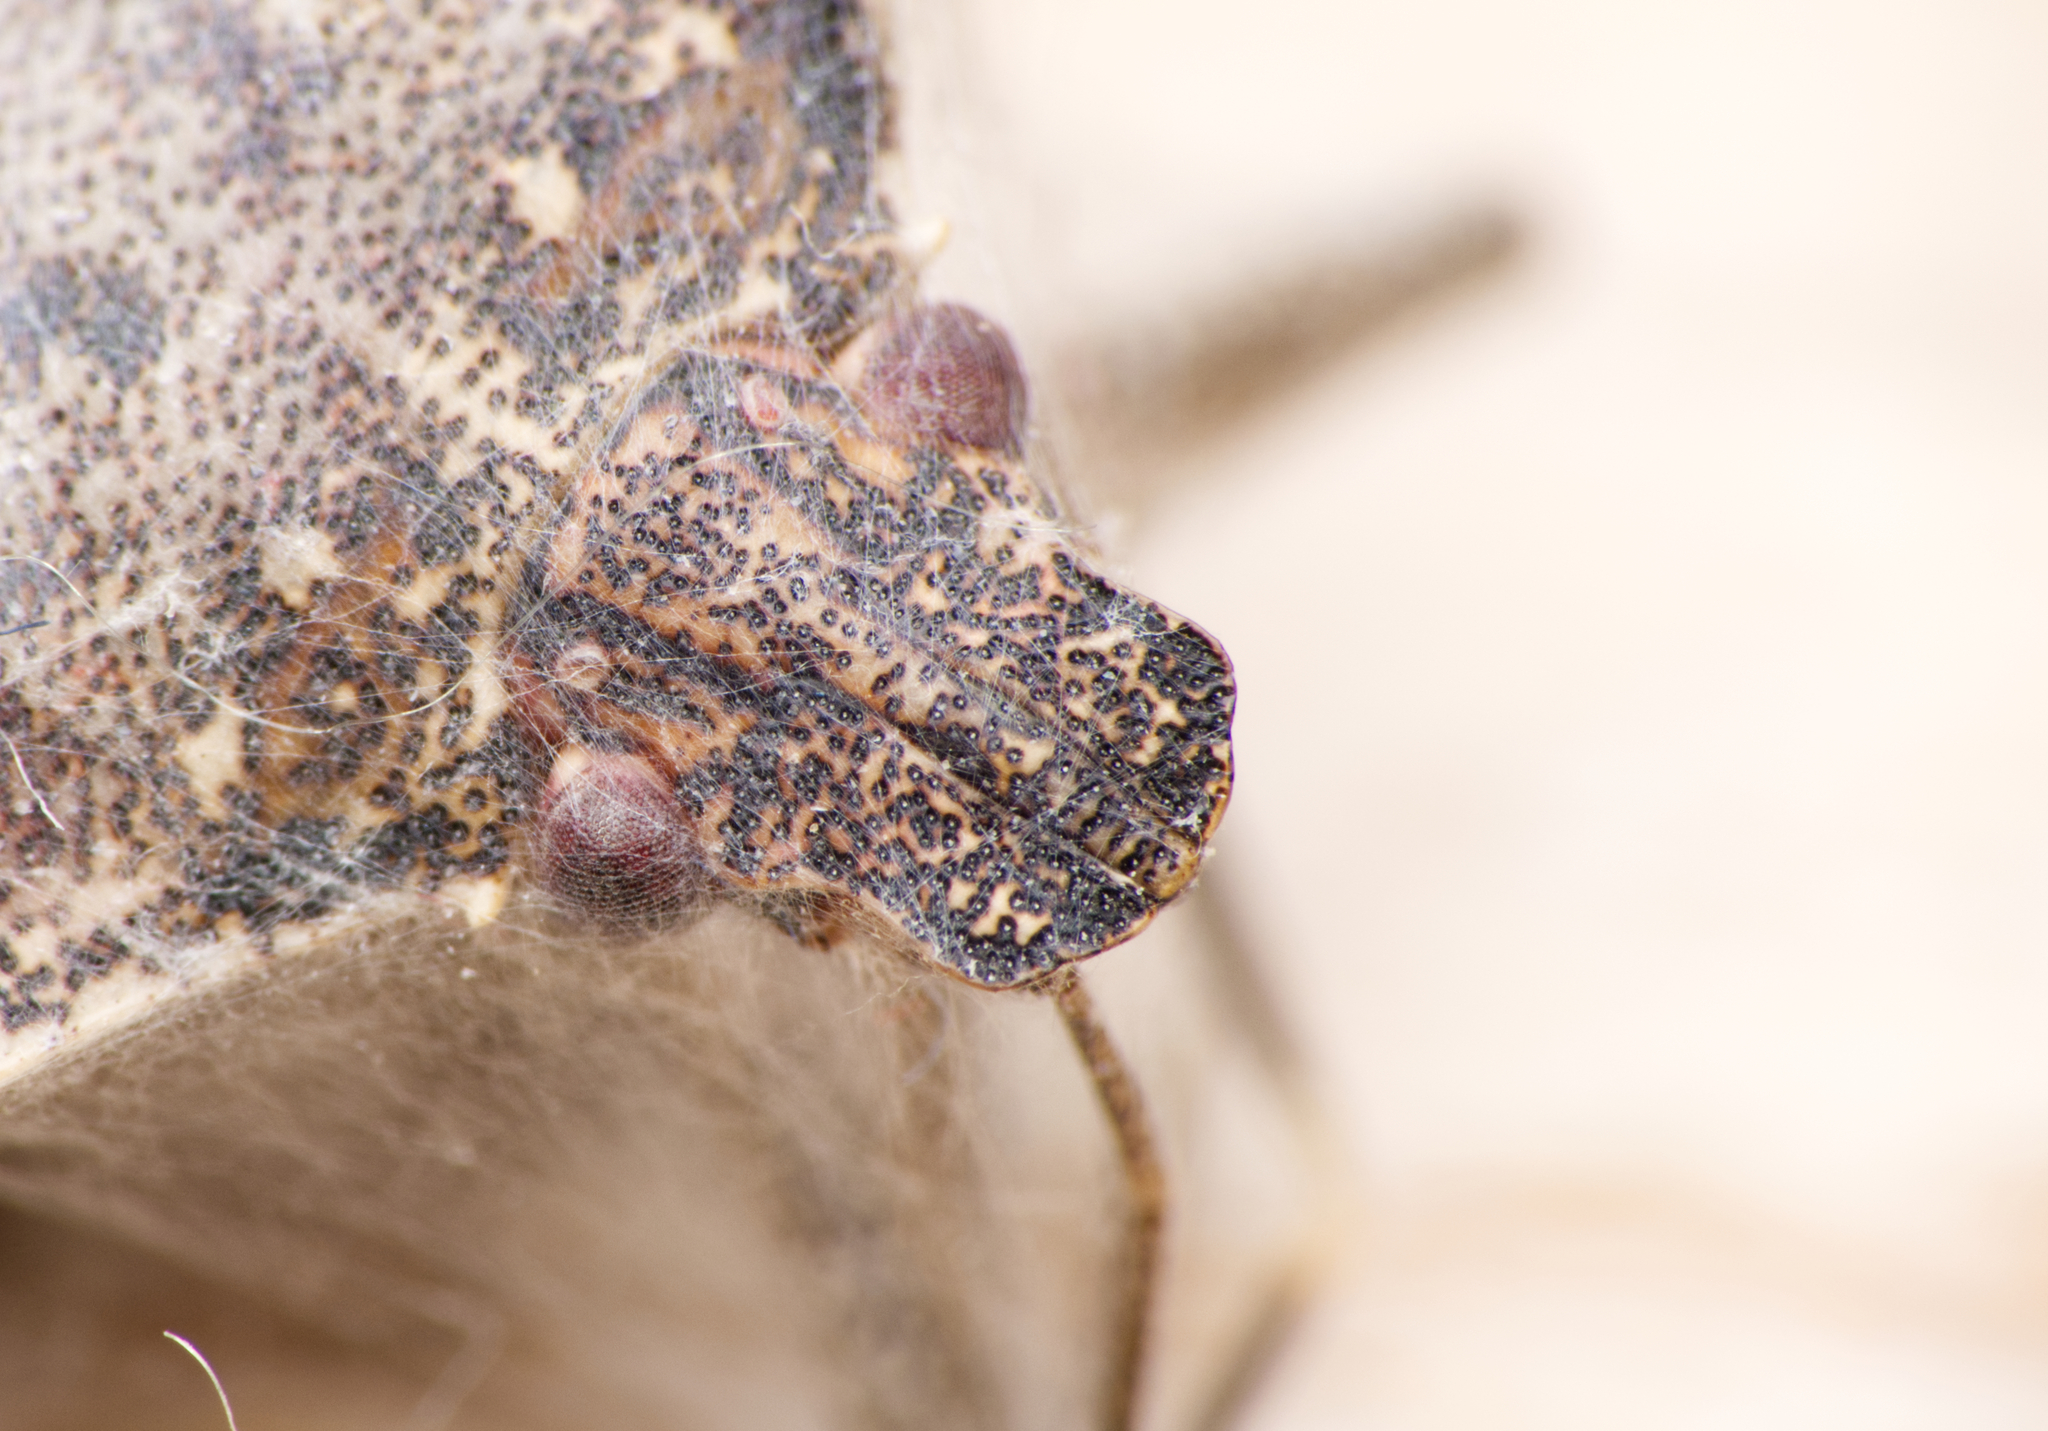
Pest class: stink_bug